List of rock formations

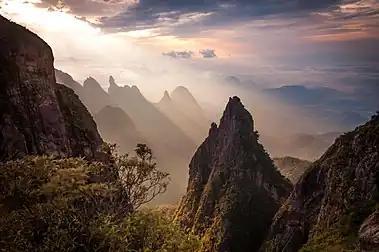
Rocks formations and the "Dedo de Deus" (God's Finger) peak in the background, Serra dos Órgãos National Park, Rio de Janeiro state, Brazil

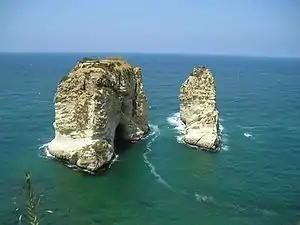
Raouché or Pigeons' Rock in Beirut, Lebanon

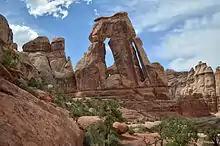
Druid Arch, Canyonlands National Park, Utah, US

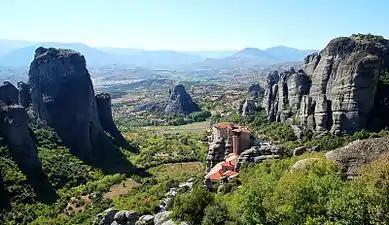
View of Meteora, Greece

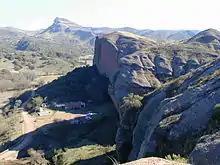
Rock formations in Ongamira Valley, Sierras de Córdoba, Argentina

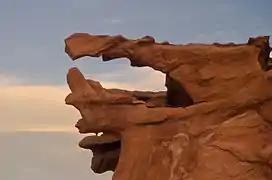
"Jaws", an erosional fin in Little Finland, Nevada, US

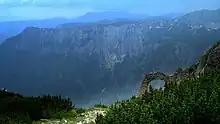
"Hajdučka vrata" on Čvrsnica, Herzegovina

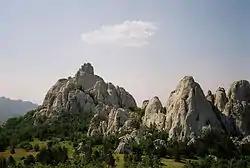
Paklenica, Croatia

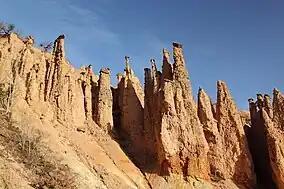
Devil's Town, Serbia

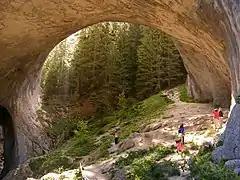
A view of the Wonderful Bridges, Bulgaria

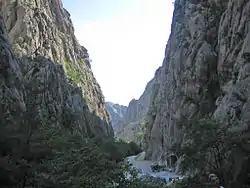
Paklenica, Croatia

A rock formation is an isolated, scenic, or spectacular surface rock outcrop. Rock formations are usually the result of weathering and erosion sculpting the existing rock. The term "rock formation" can also refer to specific sedimentary strata or other rock unit in stratigraphic and petrologic studies.